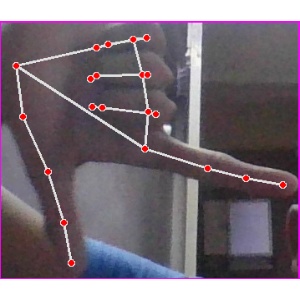
अक्षर: ख